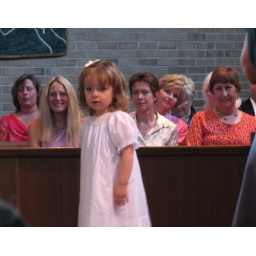
I forgot who this little girl was. She kept running around during the ceremony. It was cute.